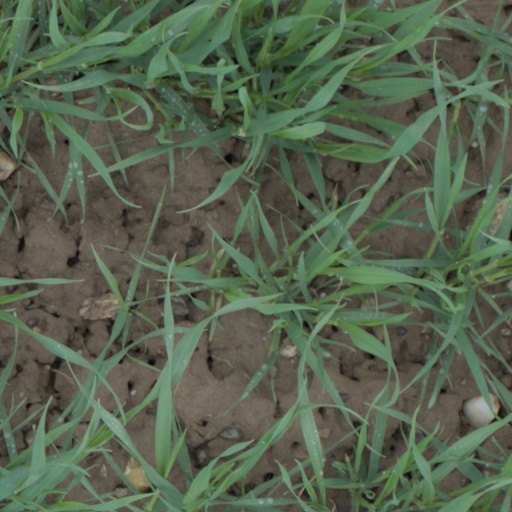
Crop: wheat